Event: Nepal Earthquake
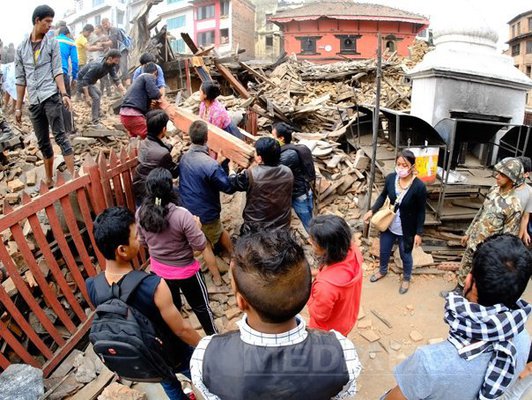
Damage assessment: damage